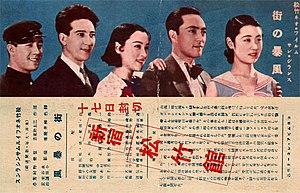
Akio Isono, né le 20 octobre 1910 et mort le 21 janvier 1986, est un acteur japonais.